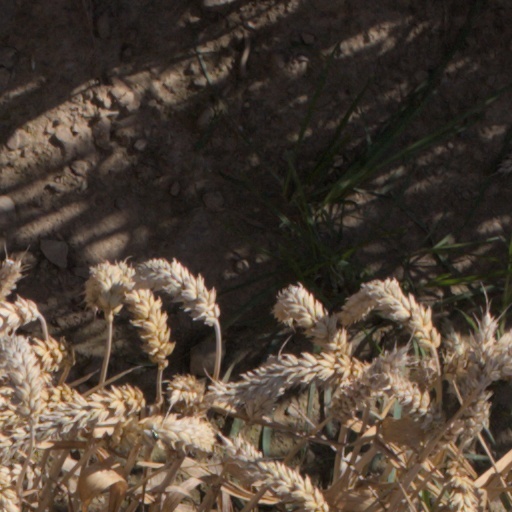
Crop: wheat